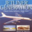
Label: airplane